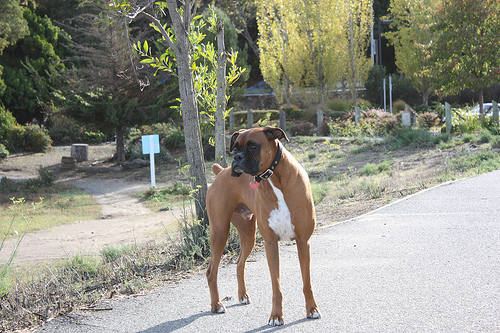
Animal: dog
Breed: boxer